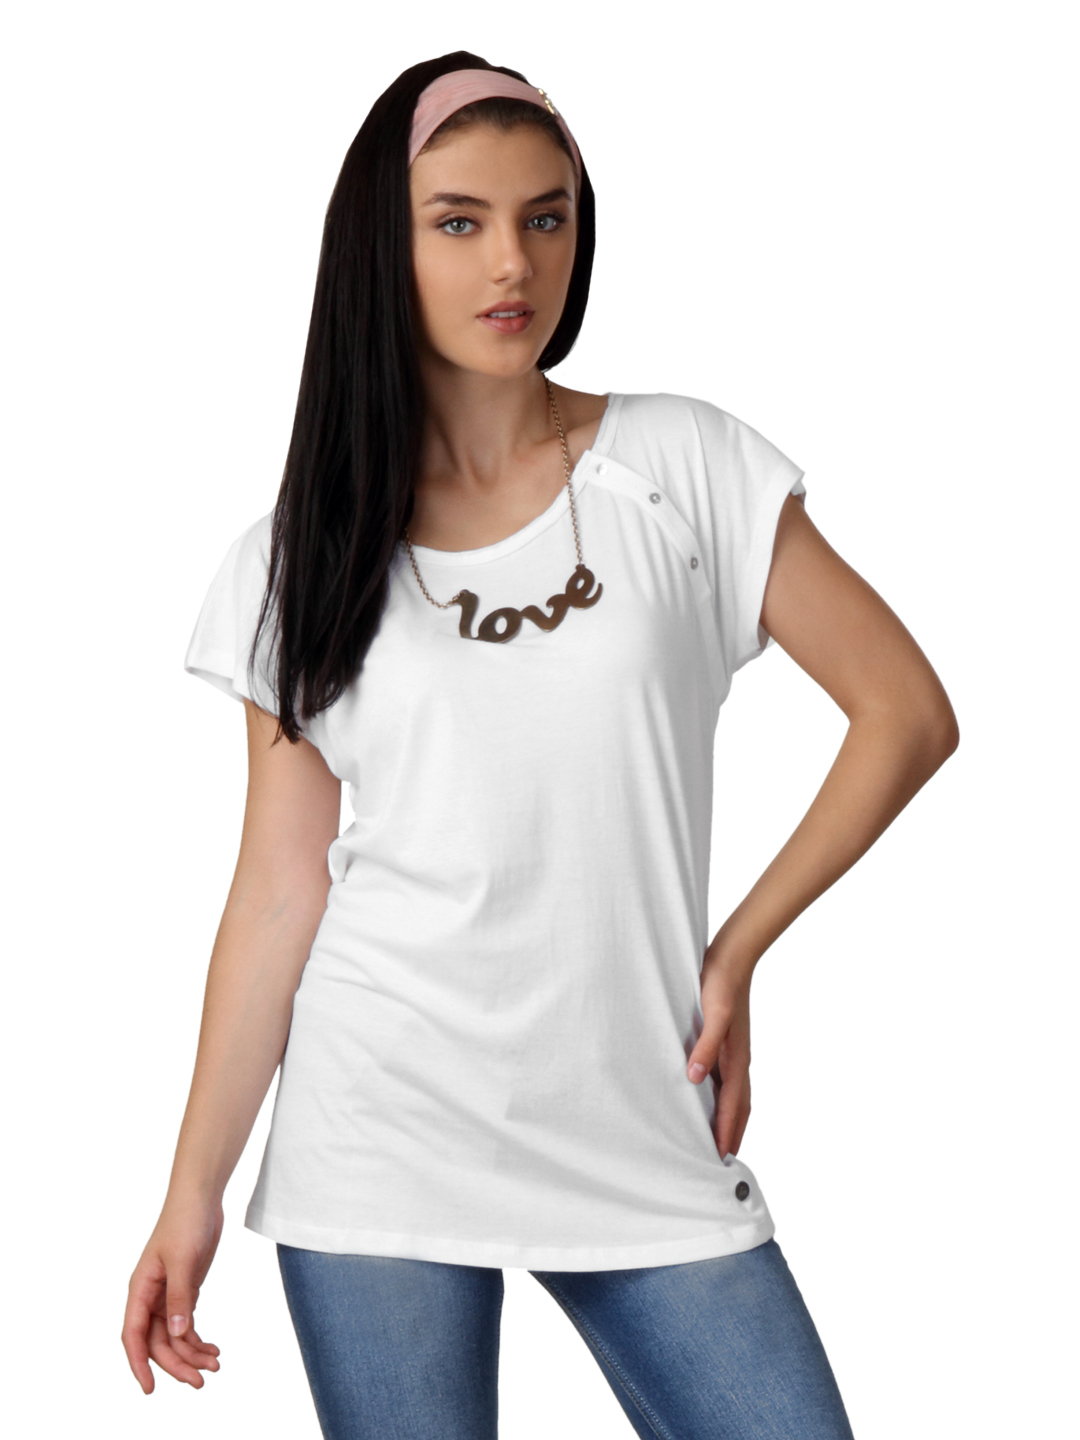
United Colors of Benetton Women White T-shirt
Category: Apparel / Topwear / Tshirts
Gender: Women
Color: White
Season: Fall 2012
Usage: Casual